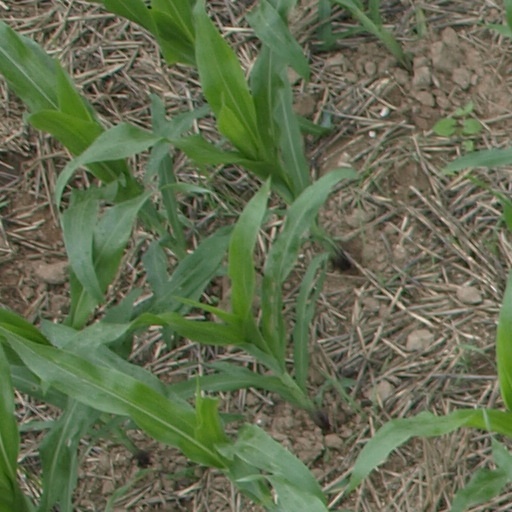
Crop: maize; corn